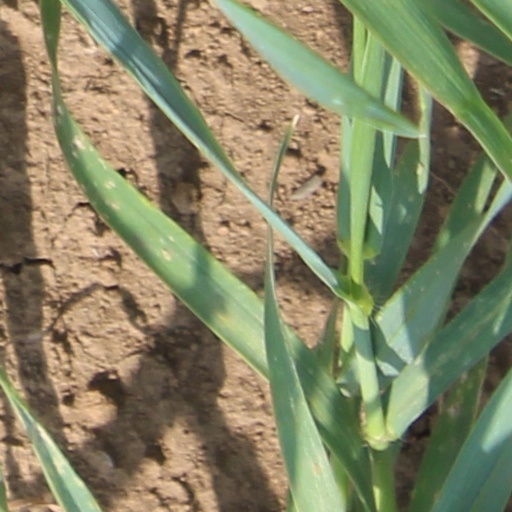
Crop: wheat